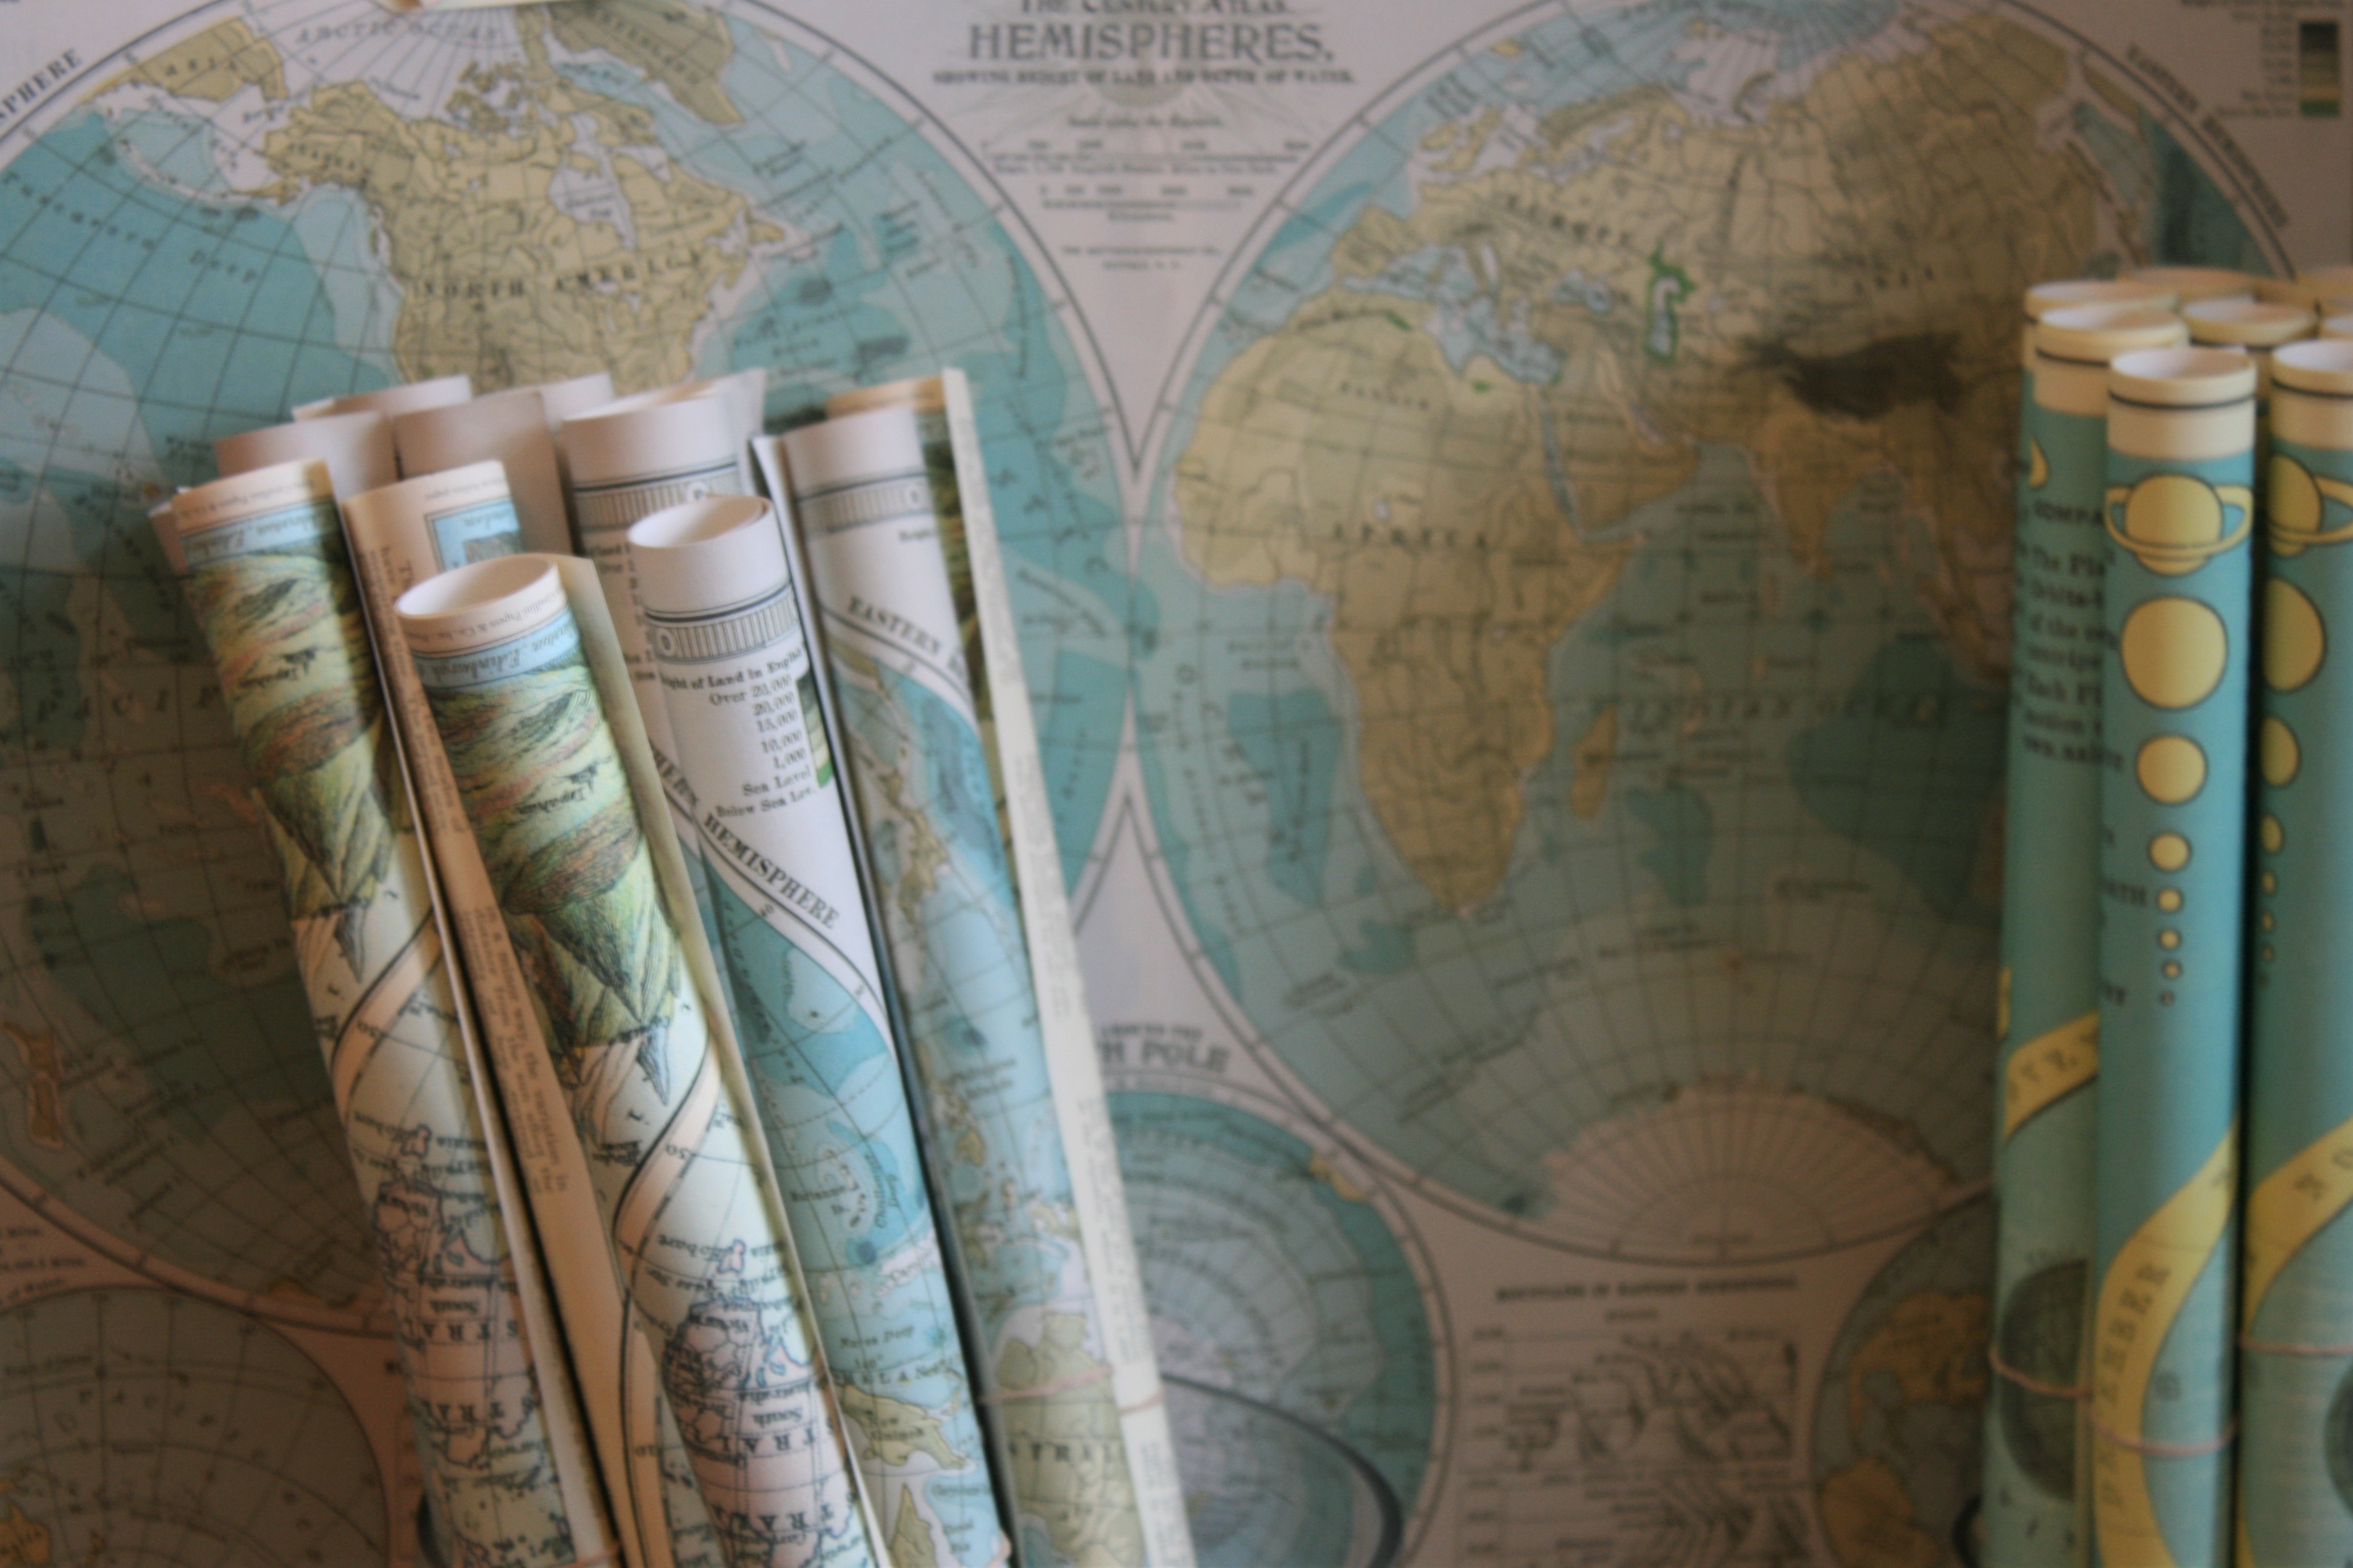
adventure, column, map, interior design, wander, art, mural, carving, rolled, hemisphere, ancient history